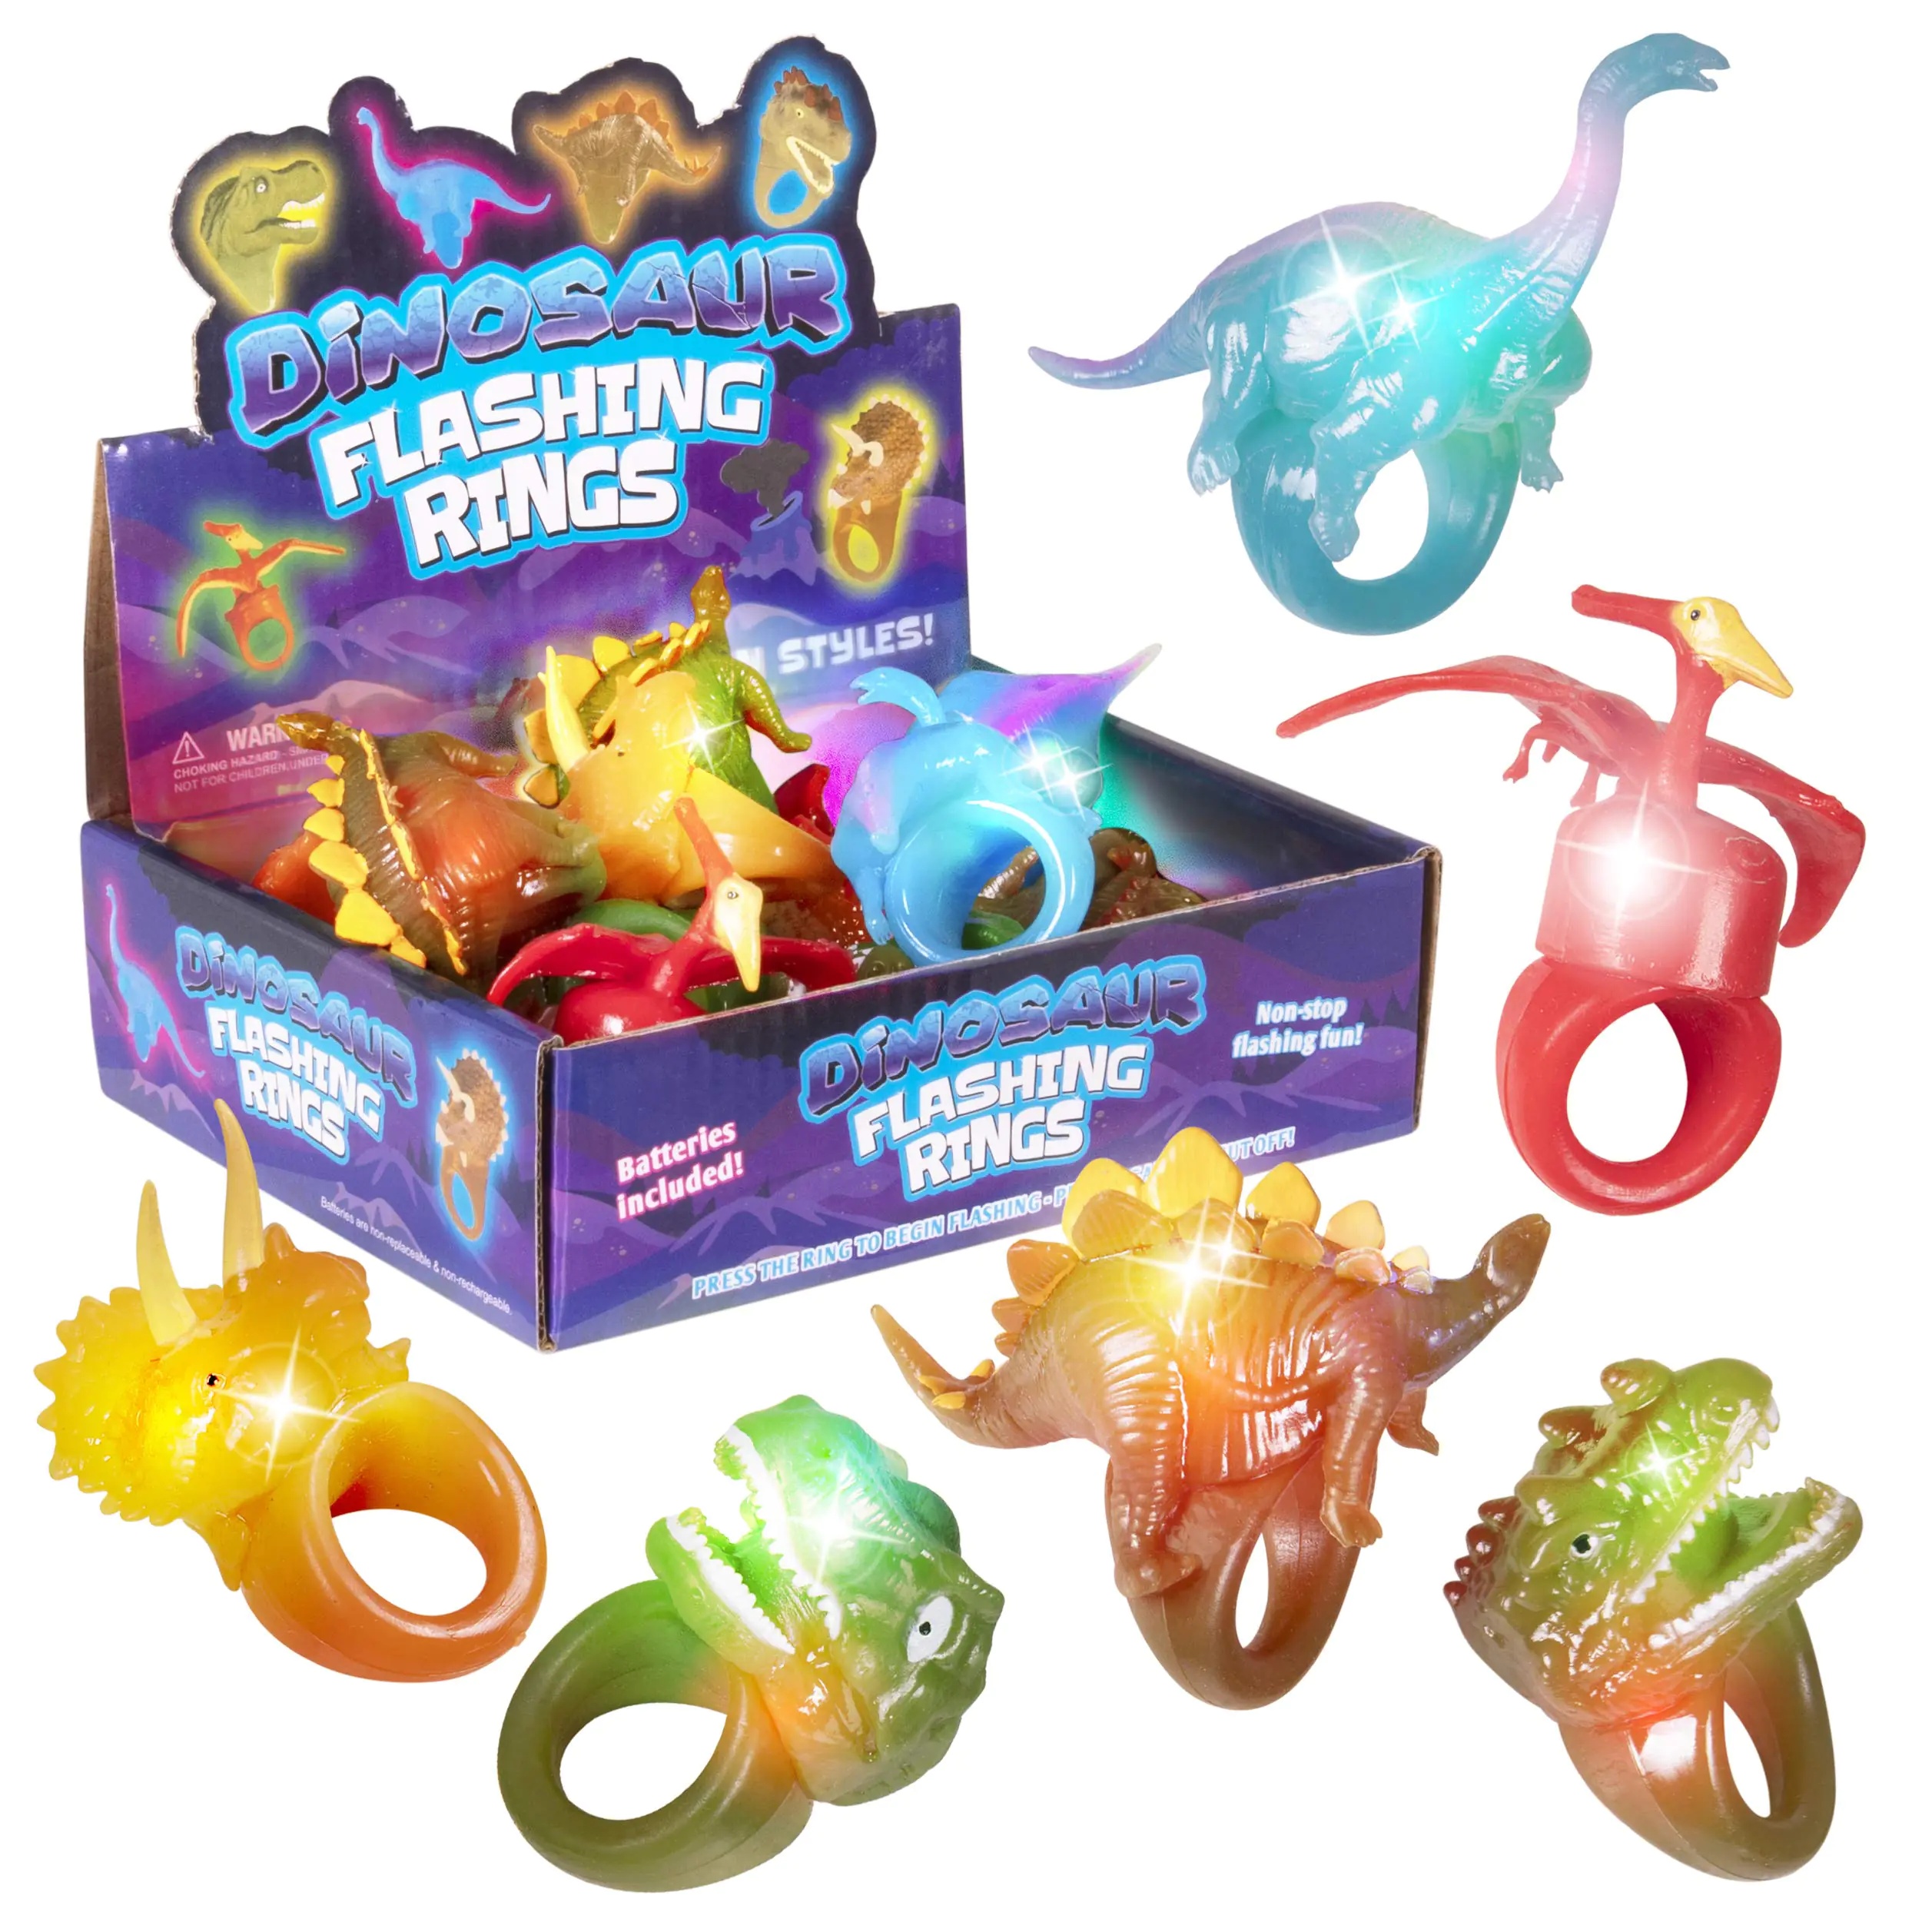
12-Pack LED Light Up Rings
🦖 12-Pack Dinosaur Glow in the Dark Light Up Rings – Kids Party Favors 🎉 Fun Glow Dinosaur Rings Our 12-pack dinosaur light up rings includes 6 different dino designs like T-Rex, Triceratops, Stegosaurus, and Brontosaurus in bright colors . These glowing dinosaur rings make kids stand out at night parties, birthdays, and school events—perfect for sharing with friends and classmates. 💎 High-Quality & Safe Materials Made of soft, stretchy, non-toxic silicone , these glow rings are safe, durable, and comfortable to wear. With their flexible fit, both kids and adults can enjoy these LED party favor rings without feeling tight or uncomfortable. ✨ Easy to Use – Press On/Off Simply press the head of the dinosaur to activate the flashing lights! Press again to turn off and save battery life for reuse. These easy-to-operate light up toys are perfect even for younger kids. 🦕 Portable & Lightweight Each set comes in a handy box for easy storage and transport. Compact and lightweight, these dinosaur glow rings fit easily into bags, pockets, or favor boxes—making them a great on-the-go toy. 🌟 Wide Range of Uses These fun glow in the dark dinosaur party favors are perfect for: Birthday parties 🎂 Goodie bags & piñata fillers 🎁 Glow & neon parties 🌈 Halloween costumes 🎃 Christmas stocking stuffers 🎄 Easter egg fillers 🐣 Classroom rewards 🏫 Wedding or event giveaways 💍
Brand: Nubby's World
Category: Toys & Games > Toys > Visual Toys